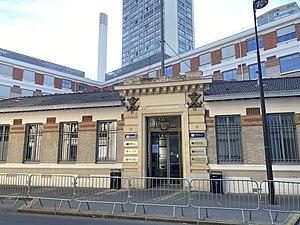
Campus Eiffel de l'INSEEC.U, l'ESCE International Business School, l'European Business School Paris, l'ECE Paris, l'IFG &amp
INSEEC U. est un établissement d'enseignement supérieur privé français, regroupant seize grandes écoles et écoles spécialisées en management, sciences de l’ingénieur, communication et sciences politiques. Elle est membre de la Conférence des grandes écoles et de l'Union des grandes écoles indépendantes.
L’ECE est l'une des 205 écoles d'ingénieurs françaises accréditées au 1ᵉʳ septembre 2019 à délivrer un diplôme d'ingénieur.